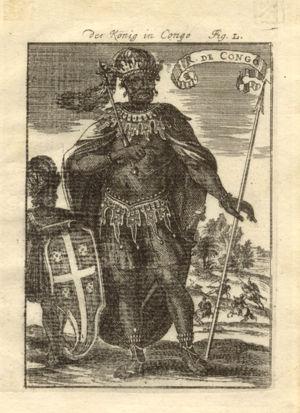
Manikongo est un titre de chef politique chez les peuples kongos, un État dont le territoire s'étendait dans l'ouest de ce qui est actuellement la République démocratique du Congo, la République du Congo et l'Angola.
Alvare Iᵉʳ, ou Nimi a Lukeni lua Mvemba en kikongo et D. Alvaro Iᵉʳ en portugais, est le septième roi chrétien du Kongo.